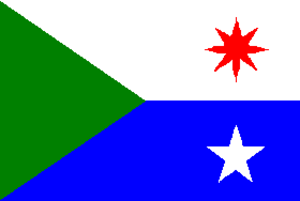
Arismendi est l'une des onze municipalités de l'État de Nueva Esparta au Venezuela, située sur l'île de Margarita. Son chef-lieu est La Asunción, également capitale de l'État. En 2011, la population s'élève à 28 309 habitants.